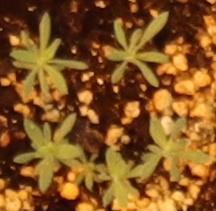
Label: Kochia